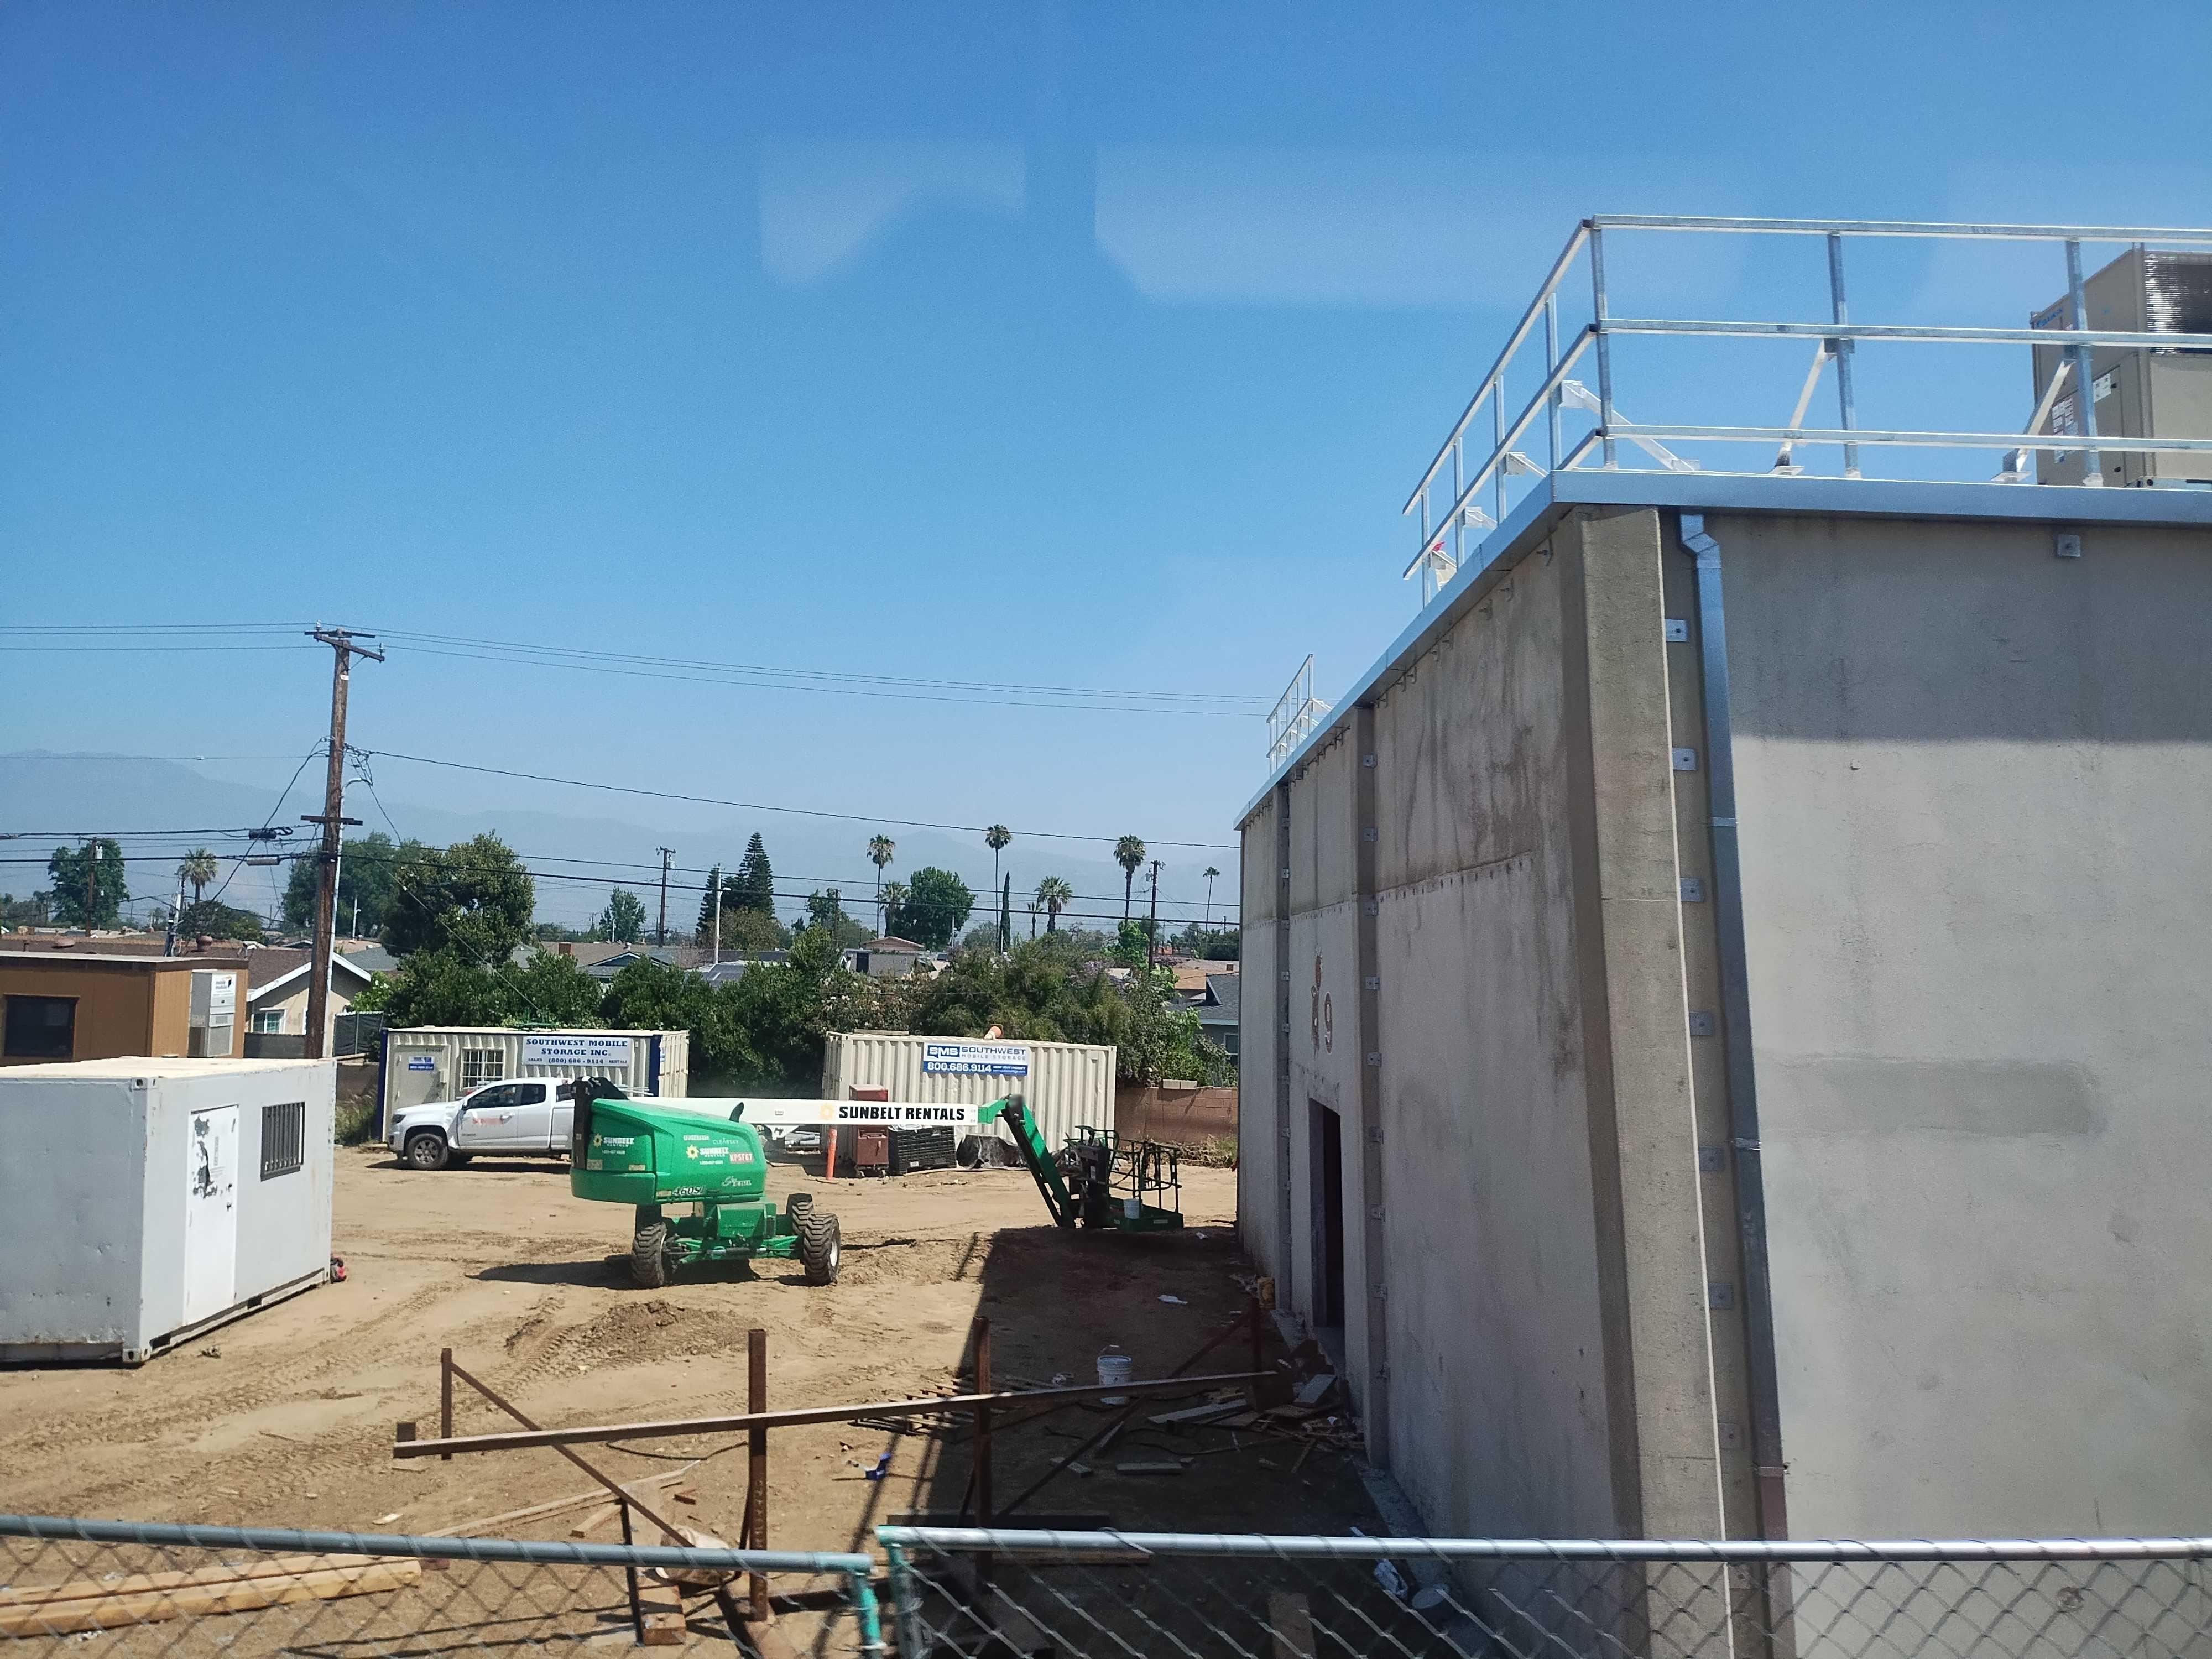
Label: Construction Site
Location: , California, United States
Date: 2026-06-04T17:46:16.835000+00:00